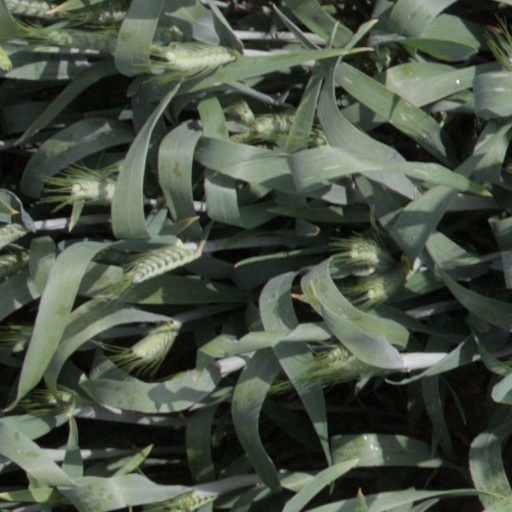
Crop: wheat